John Thomas Hackett

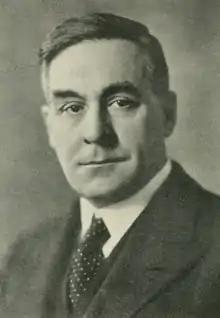

John Thomas Hackett, (June 12, 1884 – September 15, 1956) was a Canadian lawyer and politician. He represented Stanstead in the House of Commons of Canada from 1930 to 1935 and from 1945 to 1949 as a Conservative and then as a Progressive Conservative member. He sat for the Victoria division in the Senate of Canada from 1955 to 1956.